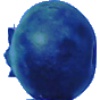
Label: Huckleberry 1